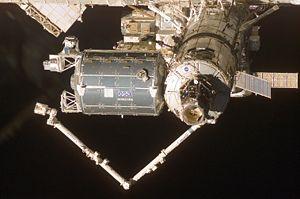
L’Agence spatiale européenne, le plus souvent désignée par son sigle anglophone ESA, est une agence spatiale intergouvernementale coordonnant les projets spatiaux menés en commun par une vingtaine de pays européens. L'agence spatiale, qui par son budget est la troisième agence spatiale dans le monde après la NASA et l'Administration spatiale nationale chinoise, a été fondée le 31 mai 1975. Les activités de l'agence couvrent l'ensemble du domaine spatial : les sciences avec l'astrophysique, l'exploration du Système solaire, l'étude du Soleil et la physique fondamentale ; l'étude et l'observation de la Terre avec des satellites spécialisés ; le développement de lanceurs ; les vols habités à travers sa participation à la Station spatiale internationale et à Orion ; la navigation par satellite avec le programme Galileo ; les télécommunications spatiales pour lesquelles l'agence finance la mise au point de nouveaux concepts ; la recherche dans le domaine des technologies spatiales. L'ESA participe également à des programmes spatiaux initiés par d'autres agences spatiales.